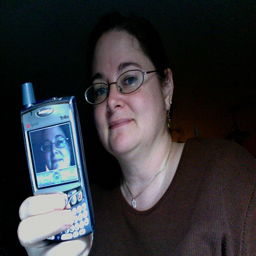
A smiling lady holding up a cell phone showing the screen.
A woman has taken a picture of herself with her camera.
We are looking at a photo of a woman on her cel phone.
A woman holding a up a smart phone while wearing glasses.
A girl took a selfie of her taking a selfie on her cell phone.